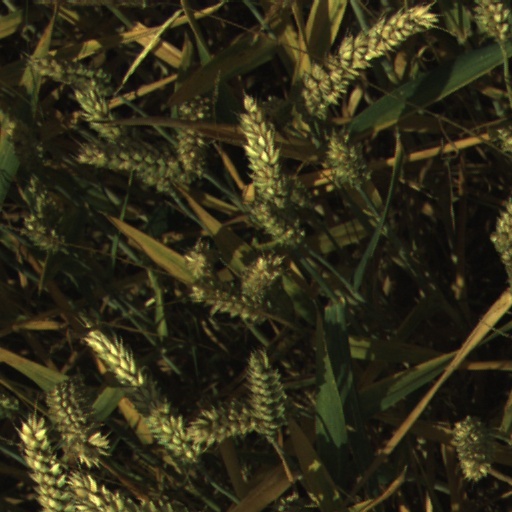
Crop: wheat